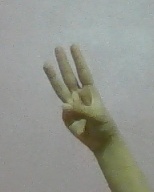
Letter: thaa